AT4

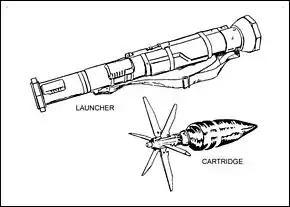
AT4 launcher and projectile

After firing, the AT4 launcher is discarded. Gunners are often trained to break off the sights after use, in order to prevent other soldiers from mistaking used launchers for unused ones. Unlike the heavier Carl Gustaf, the AT4 outer tube is built to take the stress of just one firing; it is not reusable and cannot be reloaded.